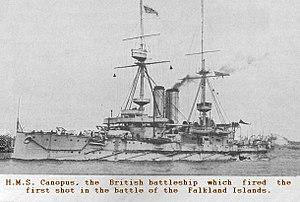
L’escadre d'Extrême-Orient est une escadre de croiseurs de la Marine impériale allemande qui opère principalement dans l'océan Pacifique entre 1894 et 1914. Il s'agit de la principale formation navale allemande en « eau profonde », basée ailleurs que dans un port allemand.
La classe Canopus est une classe de cuirassés de type Pré-Dreadnought de deuxième classe construite pour la Royal Navy avant la fin du XIXᵉ siècle.
Le croiseur de bataille est un type de navire de guerre apparu au début du XXᵉ siècle. Ses caractéristiques sont semblables à celles du cuirassé pour le déplacement, le calibre de l'artillerie principale, l'effectif de l'équipage, le rayon d'action, mais sa vitesse est nettement supérieure, dépassant aussi celle des plus grands croiseurs de l'époque, grâce à des dimensions de coque et un appareil propulsif plus puissant. Ce poids supplémentaire est compensé, sur les navires de conception britannique, par un blindage plus léger, et cette moindre protection constitue la principale restriction à l'emploi de ce type de navire ainsi que le montrent les principaux combats auxquels ils participent pendant la Première Guerre mondiale.